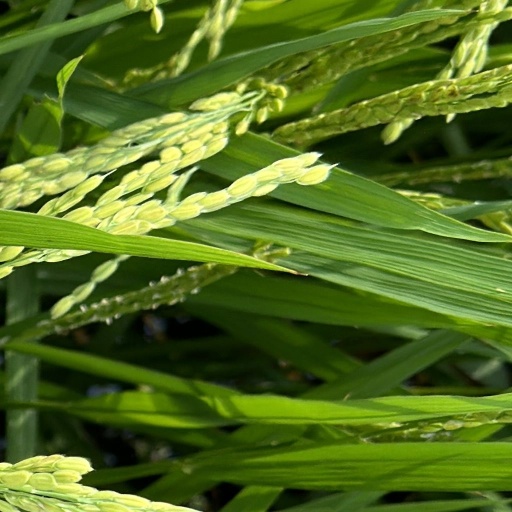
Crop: rice